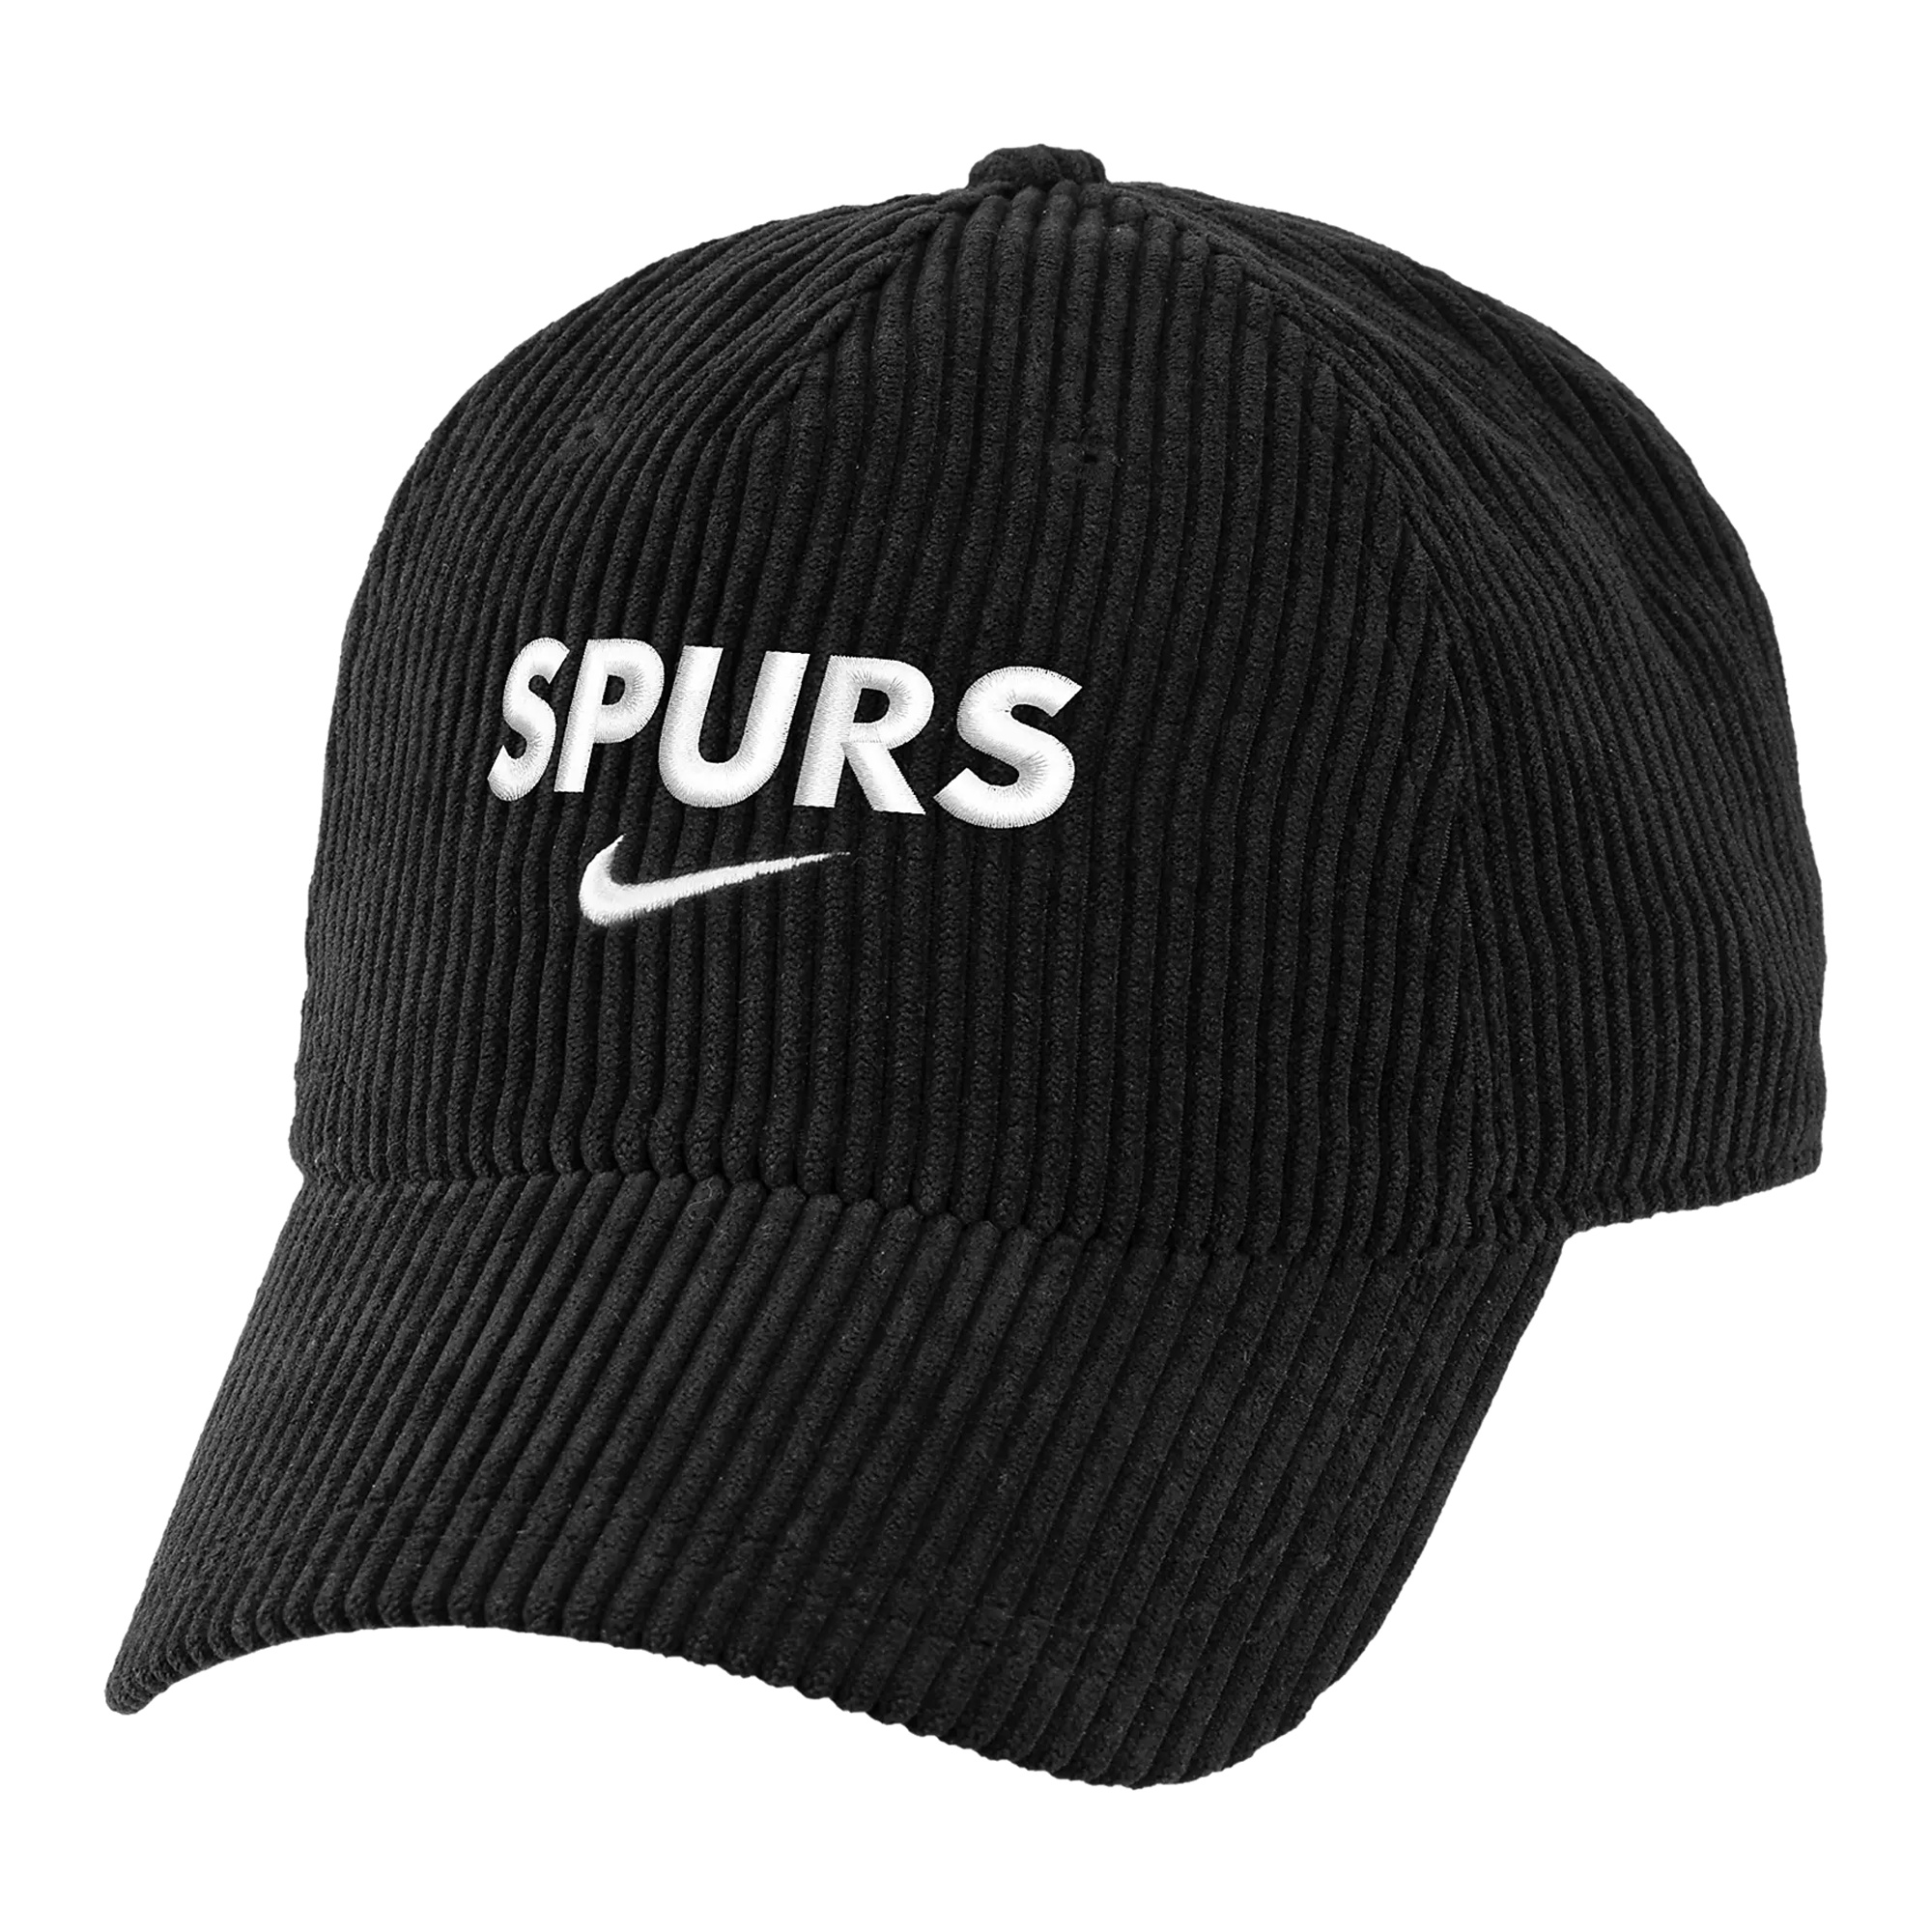
Nike Tottenham Cordurouy Hat 24/25 (Black)
Brand: Nike
Top off your match-day look with this Tottenham Hotspur cap. Product Code: c16427
Category: Arts & Entertainment > Hobbies & Creative Arts > Collectibles > Sports Collectibles > Sports Fan Accessories > Caps